Gear stick

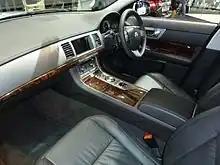
Interior of a 2010 Jaguar XF; with a rotary knob style gear selector on the central console

With the advent of drive by wire (or more properly, shift by wire) computer-controlled transmissions (particularly in the case of automatics), the gear stick no longer needs to be mechanically connected to the transmission unit itself, and can, therefore, be made much smaller since there is no need to package either remote mechanisms or complex interlocking arrangements. Electric cars (which generally have no actual gearbox or transmission in the traditional sense) use a 'drive selector' for the simple shift positions of Drive ("forward"), Neutral and Reverse, although some have an additional position "B" to engage regenerative braking and a separate button for "Park". The drive selector is usually prominent knob or switch in place of a lever, or in the case of Tesla vehicles - a steering column stalk switch which is often confused with the windscreen wiper control.